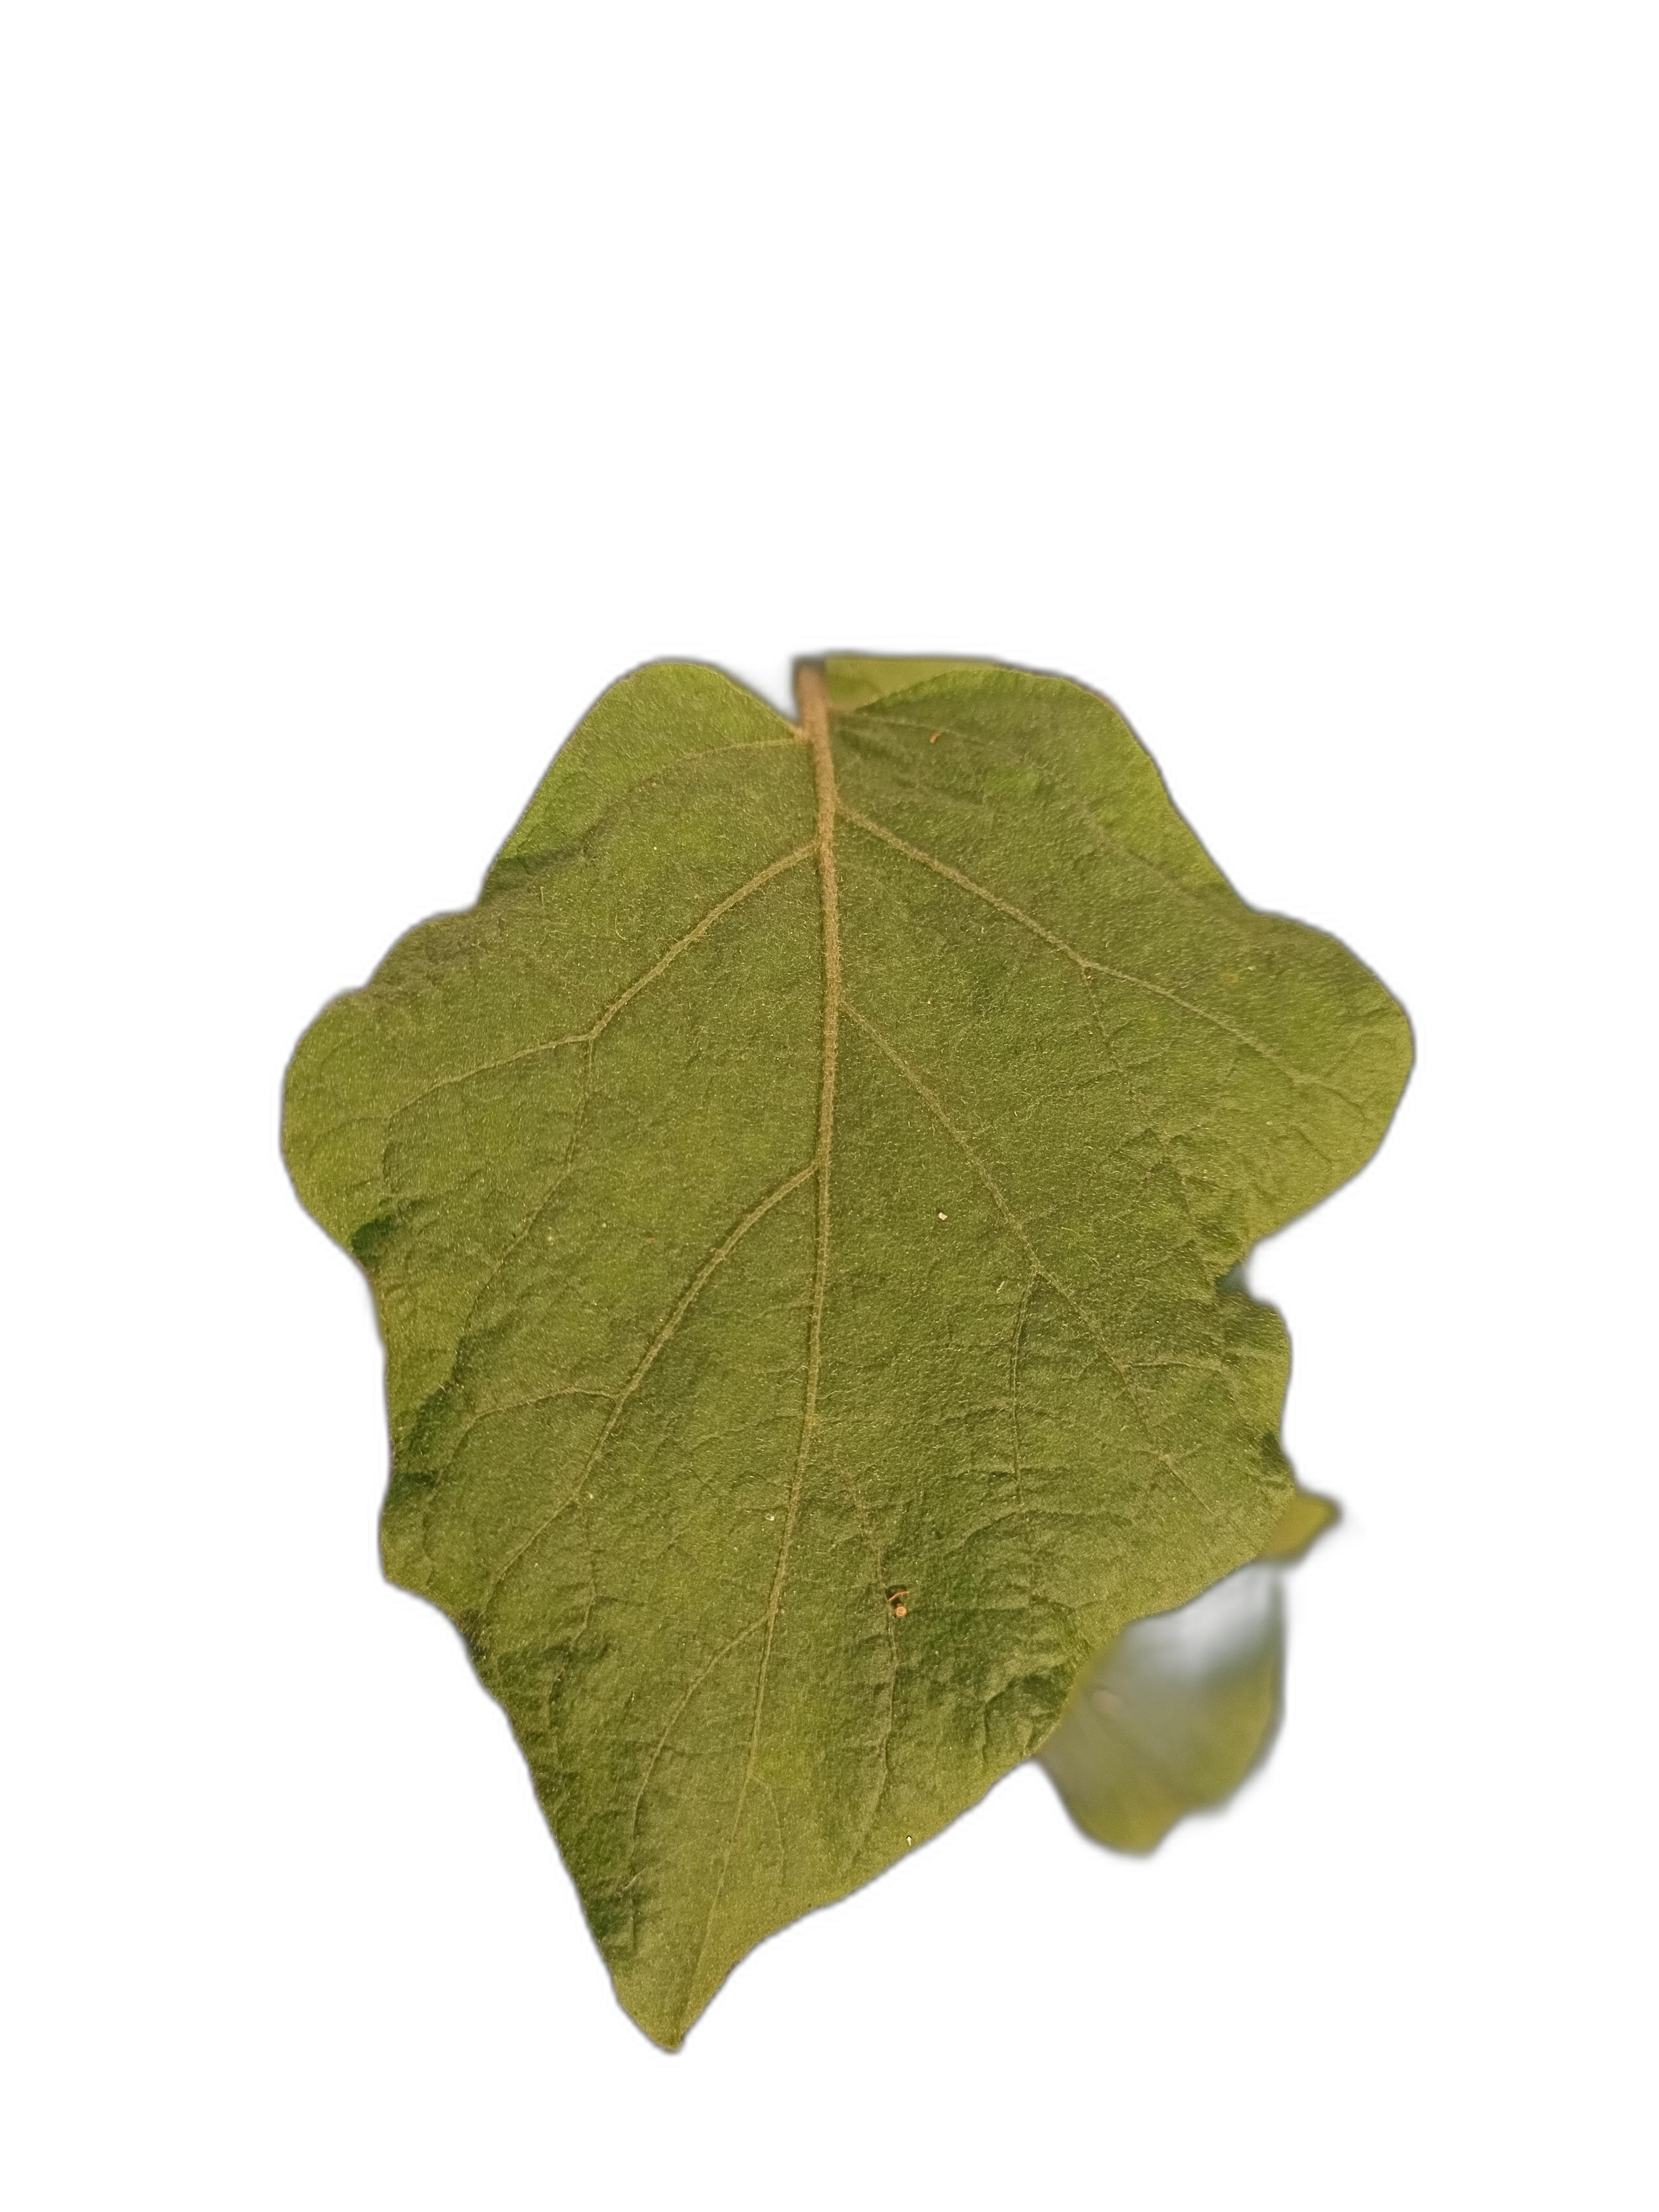
Label: Healthy Leaf